Ivan Maslennikov

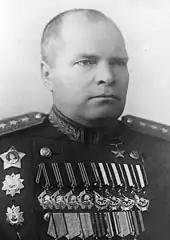
Maslennikov in 1945

Ivan Ivanovich Maslennikov (September 16, 1900 – April 16, 1954), General of the Army, was a Soviet military and NKVD commander of Army and Front level during World War II. A career Red Army officer, Maslennikov was transferred to NKVD system in 1928, and remained there until the German invasion of 1941, progressing from a counter-guerrilla squadron commander to the chief of NKVD troops. After a mixed career in field troops of World War II and three post-war years, Maslennikov returned to NKVD in 1948 and stayed there, despite political changes, until his suicide in 1954.